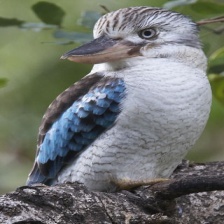
Species: KOOKABURRA
Scientific name: DACELO